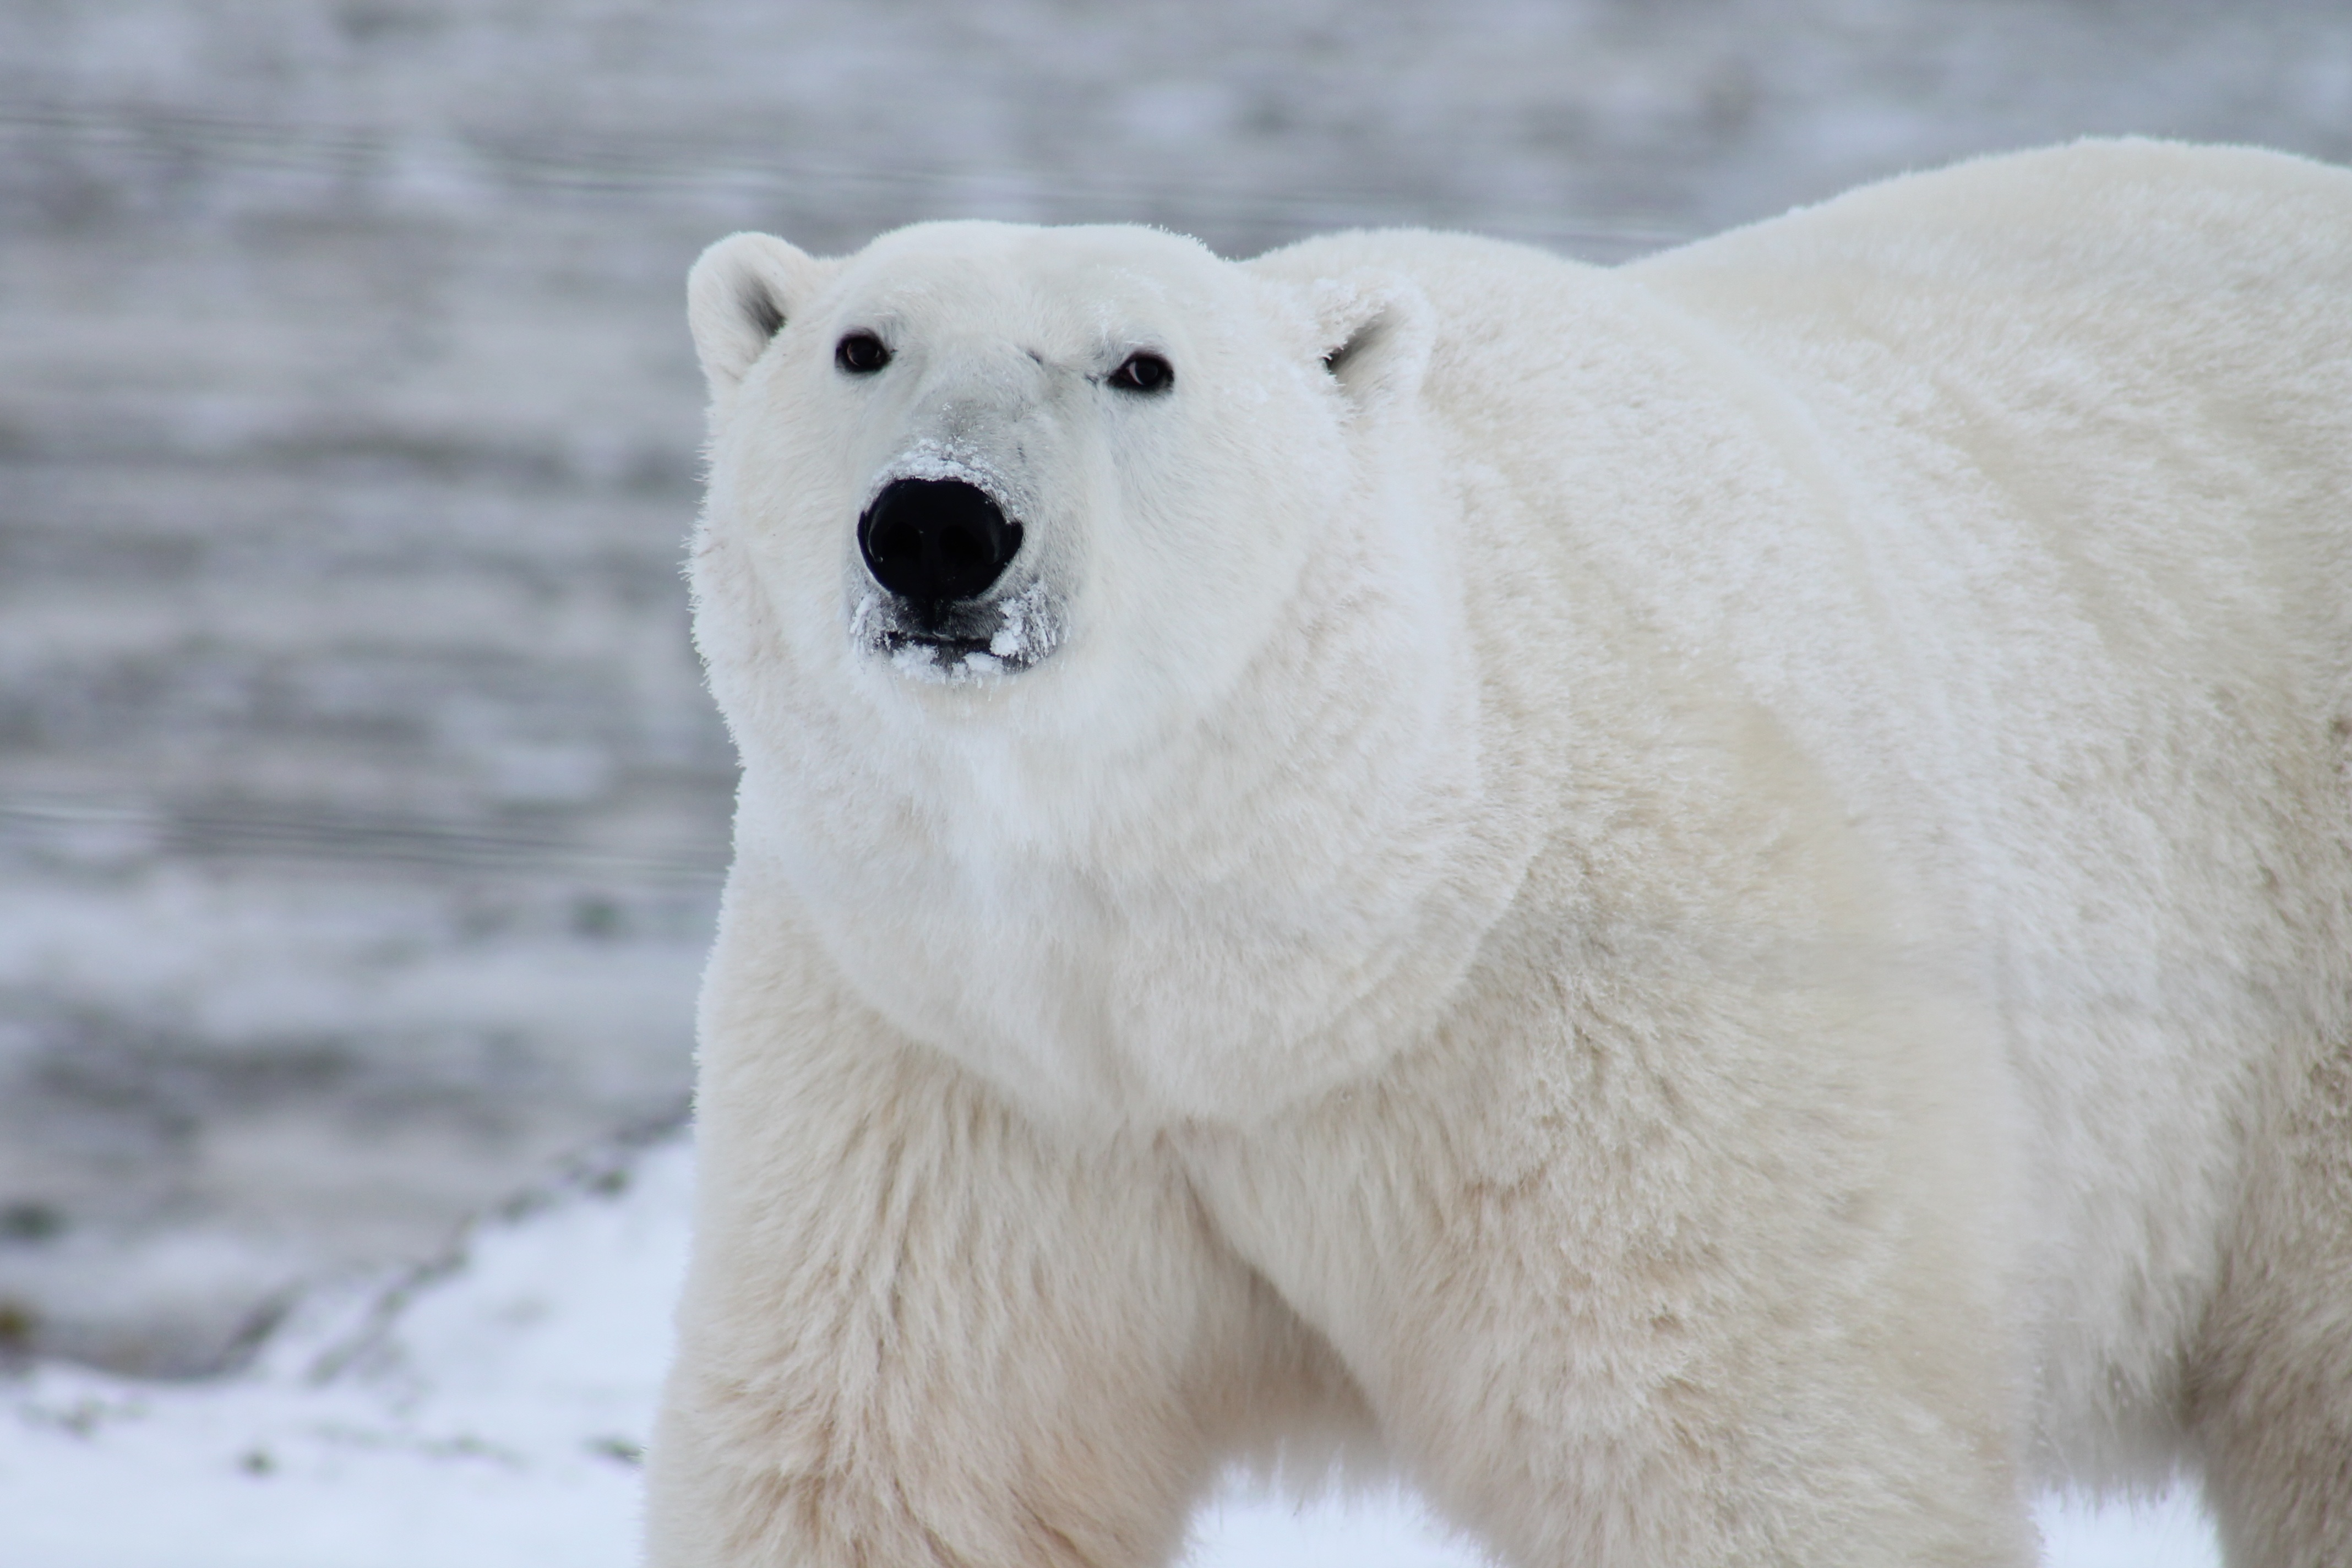
snow, bear, wildlife, wild, mammal, arctic, fauna, polar bear, canada, vertebrate, carnivore, dog breed group